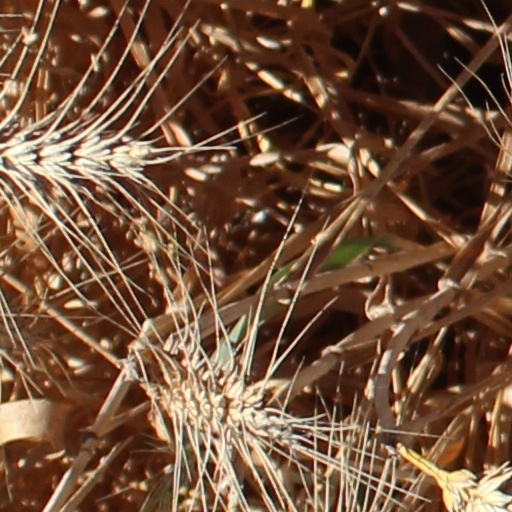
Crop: wheat